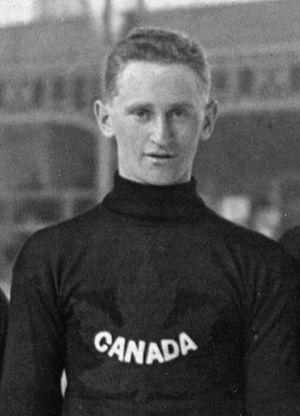
Kristmundur N. Fridfinnson, dit Chris Fridfinnson, est un ancien joueur canadien de hockey sur glace qui évoluait au poste d'attaquant.